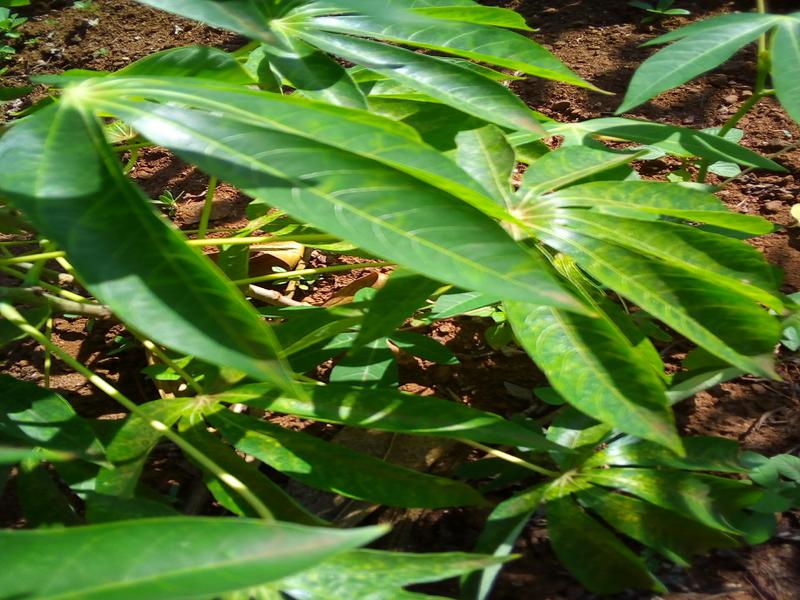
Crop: cassava
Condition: brown_streak_disease